Ulysses (horse)

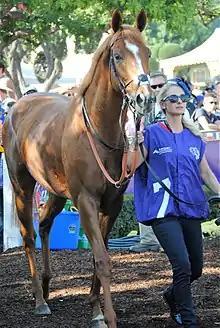
Ulysses before the 2016 Breeders' Cup Turf

Ulysses (foaled 20 March 2013) is an Irish-bred, British-trained Thoroughbred racehorse and breeding stallion. As a three-year-old he showed very good form, winning the Gordon Stakes and finishing fourth in the Breeders' Cup Turf. He was even better in 2017 when he took the Gordon Richards Stakes and went on to record Group 1 victories in the Eclipse Stakes and the International Stakes.